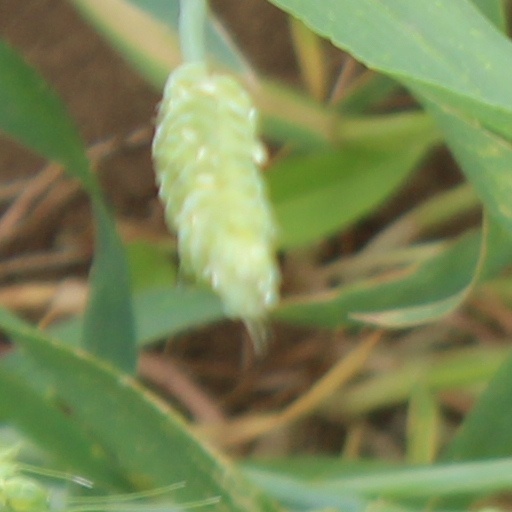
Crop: wheat